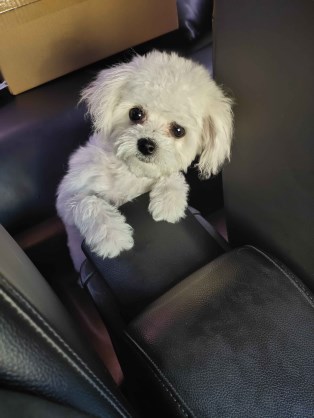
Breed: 3083-n000117-Bichon_Frise